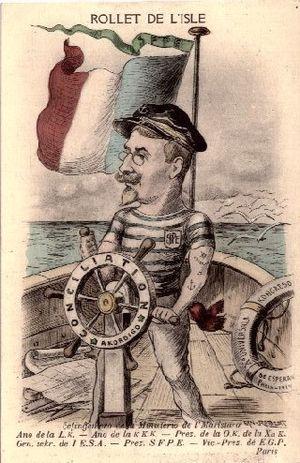
Maurice Rollet de l'Isle (1859-1943), ingénieur hydrographe de la marine français Esperanto: karikaturo de Jean-Robert pri Maurice Rollet de l'Isle en bildkarto de ĉ. 1912